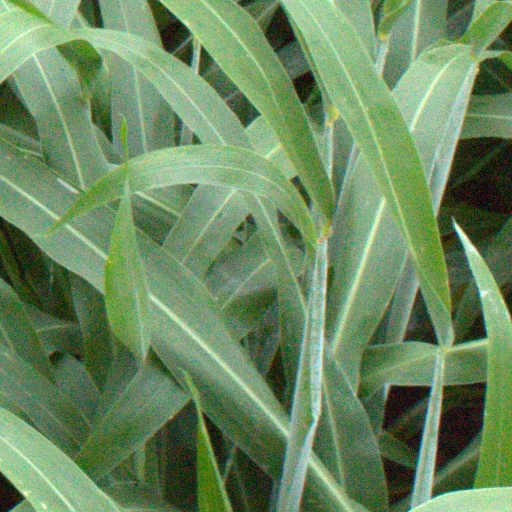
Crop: sorghum